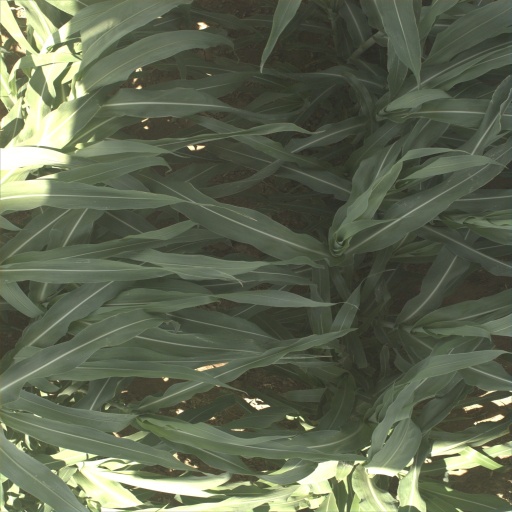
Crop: sorghum